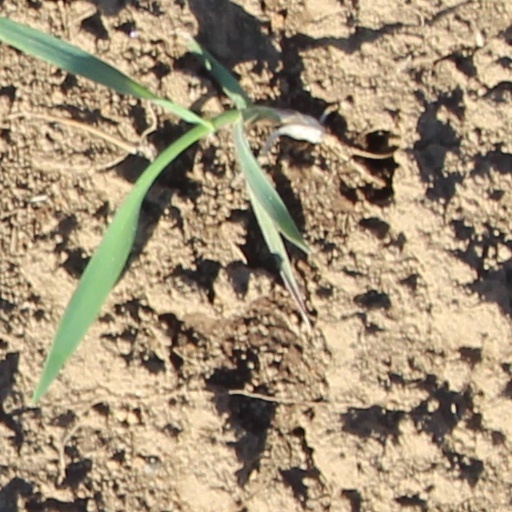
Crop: wheat